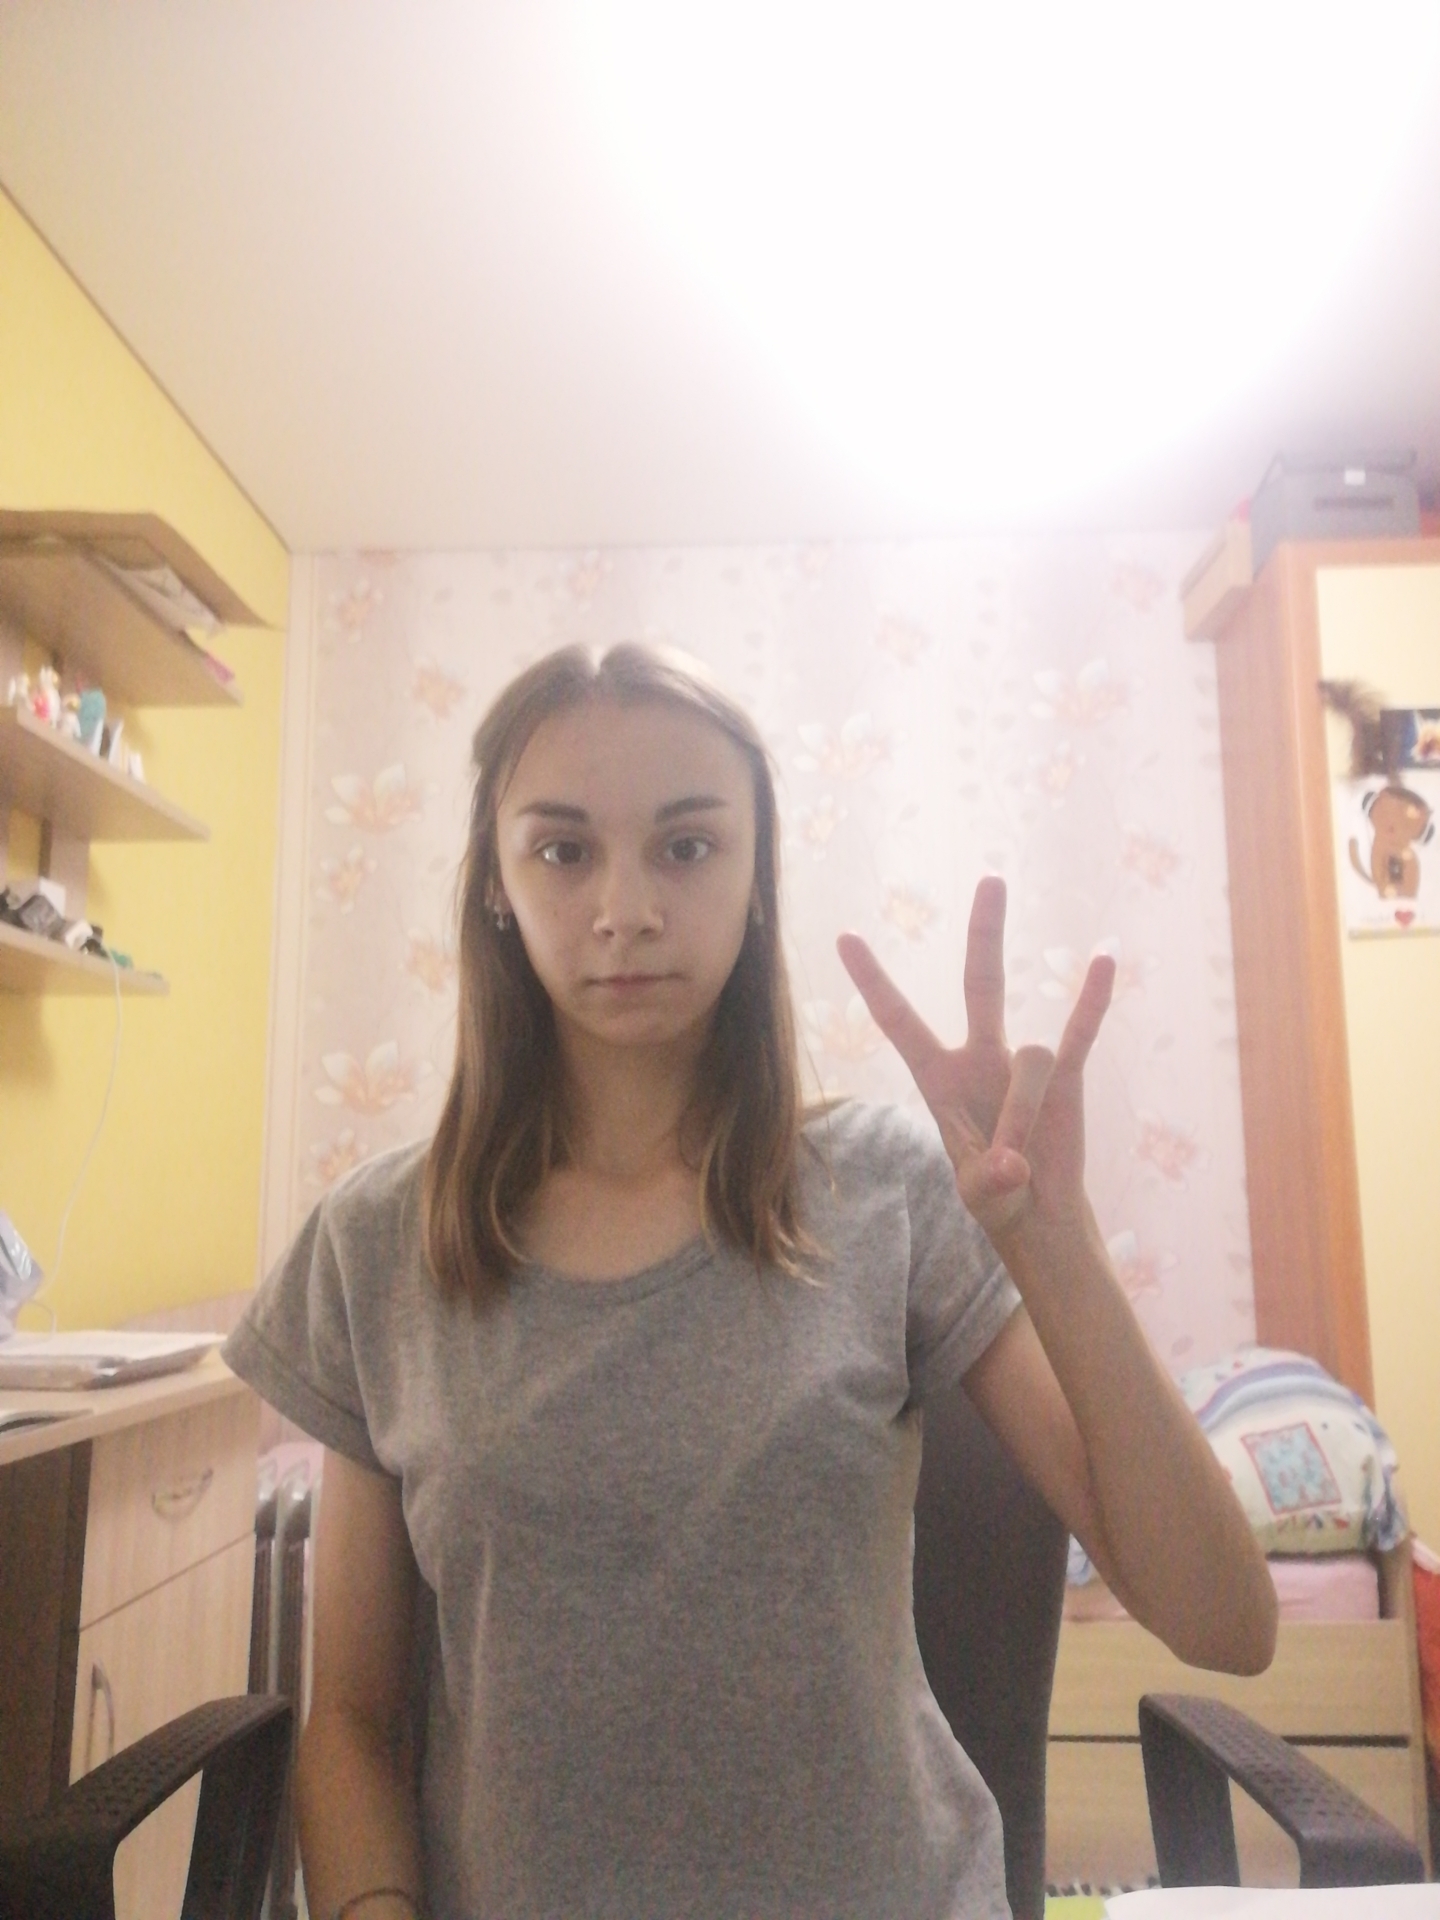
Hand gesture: three3